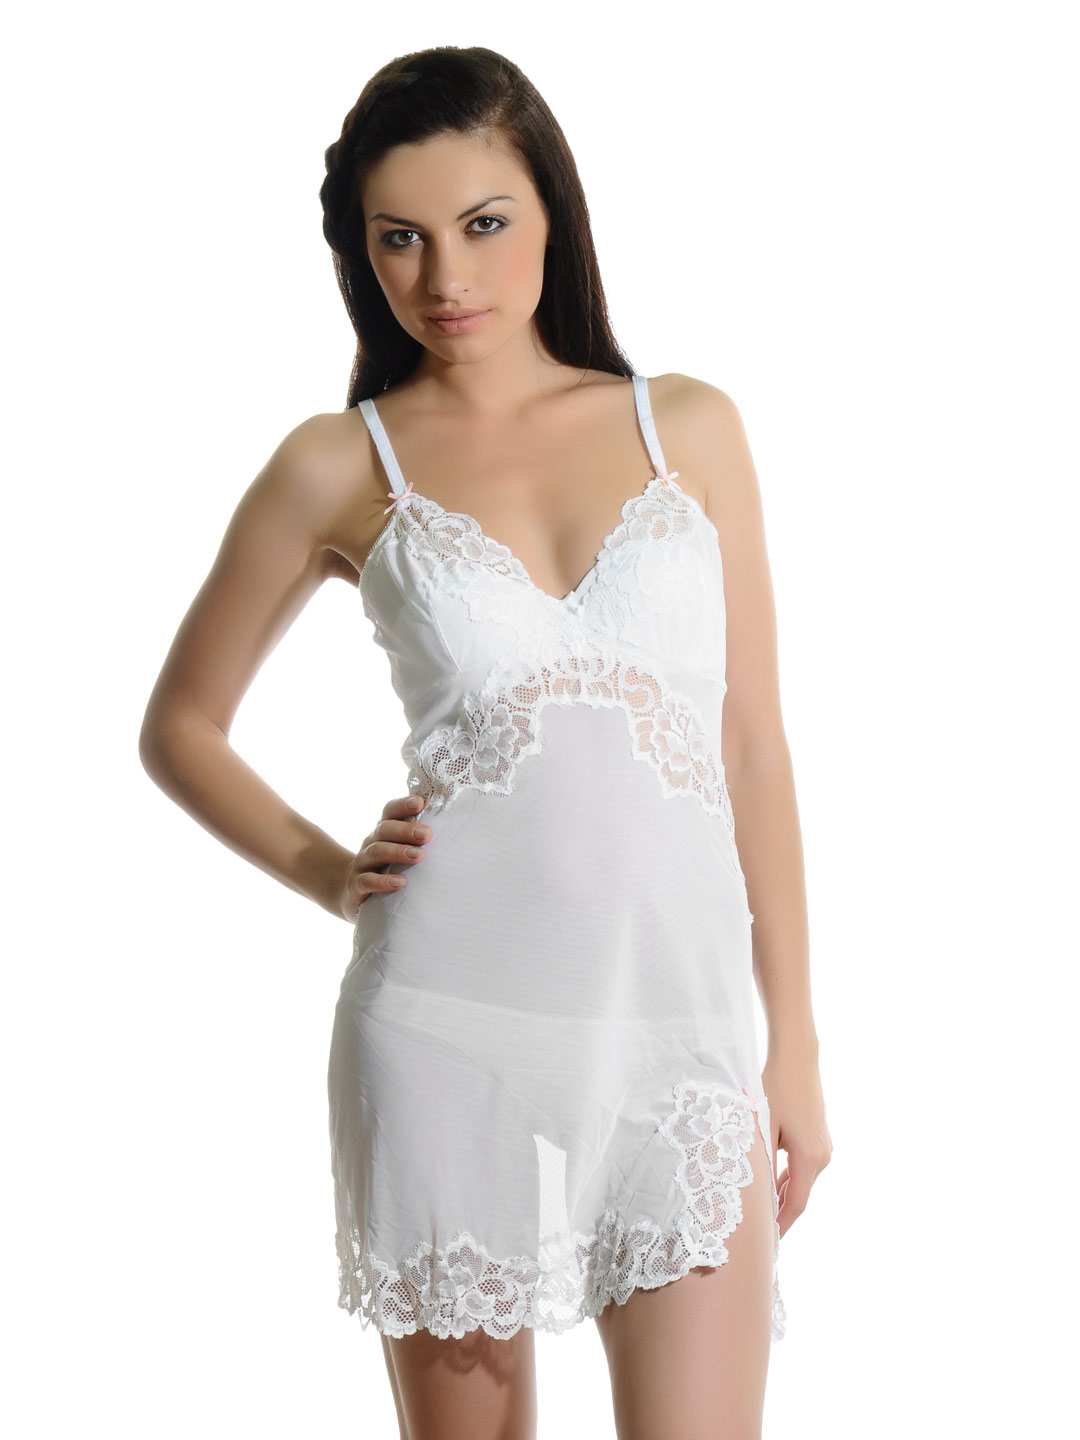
Avirate White Babydoll Nightdress
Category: Apparel / Loungewear and Nightwear / Nightdress
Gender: Women
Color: White
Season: Summer 2014
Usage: Casual